Drexel 4257

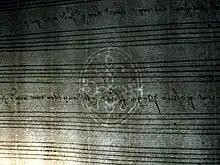
Watermark from Drexel 4257

The date of 1659 (from Gamble's inscription on 1v) has been a source of puzzlement to those who have studied the manuscript. Willa McClung Evans, consulting Edward Heawood's study of watermarks (used to date paper), noted the watermark, a fleur-de-lis, was of undetermined origin, but was also used in Fuller's "Holy State" of 1652, and Denis Petau "History of the World" of 1659. Charles W. Hughes believed the book was begun around the turn of the 17th century - a hypothesis rejected by Jorgens who notes that it contains works by Henry Lawes, born in 1596. Hughes believed the terminal date was at least 1660, as some of the songs refer to Charles II of England, who assumed the throne in the Stuart Restoration of 1660. Duckles noted that the earliest lyrics were from "England's Helicon" (1600) and "Davison's Poetical Rhapsody" (1602). Duckles felt that 1659 is close to the terminal date, noting that no songs had been added after the English Commonwealth period, and no younger composers were included in the collection.